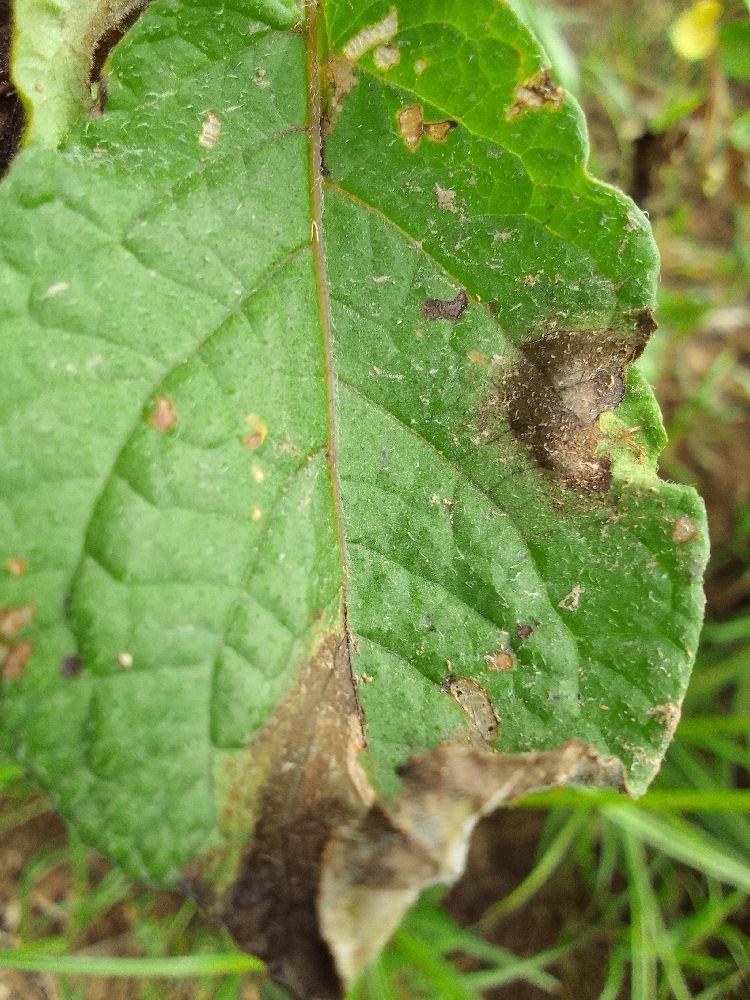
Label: Late blight